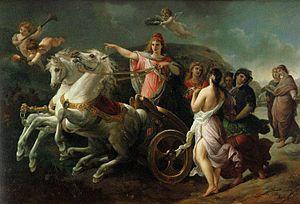
Domenico Tojetti, né en 1807 à Rocca di Papa, et mort en 1892 à San Francisco, est un peintre italo-américain.
Le musée de la Californie à Oakland est l'un des musées les mieux classés de la région de la baie de San Francisco pour explorer l'art, l'histoire et les sciences naturelles, situé entre le lac Merritt et le centre-ville d'Oakland, en Californie, États-Unis. Le musée contient plus de 1,9 million d'objets dont des œuvres d'art fondamentales, des objets historiques et ethnographiques, des spécimens naturels et des photographies. Le musée d'Oakland a ouvert ses portes il y a cinquante-et-un ans en 1969.